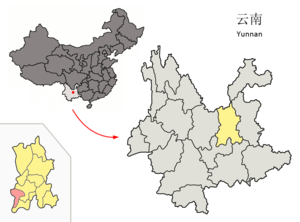
Anning est une ville-district de la province du Yunnan en Chine. Elle est placée sous la juridiction administrative de la ville-préfecture de Kunming, capitale de la province, dont elle est située à une trentaine de kilomètres à l'ouest.